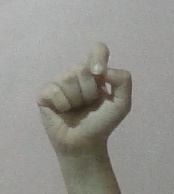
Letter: fa